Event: Nepal Earthquake
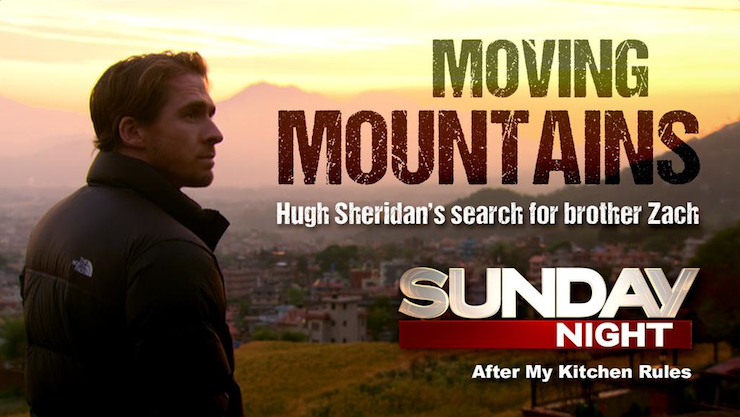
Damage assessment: no_damage